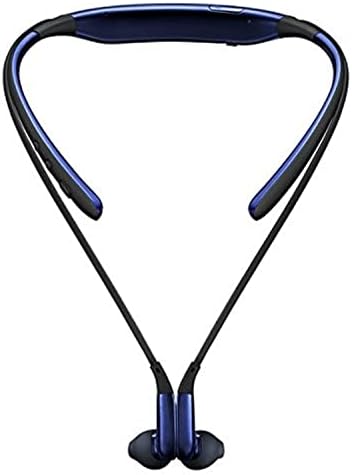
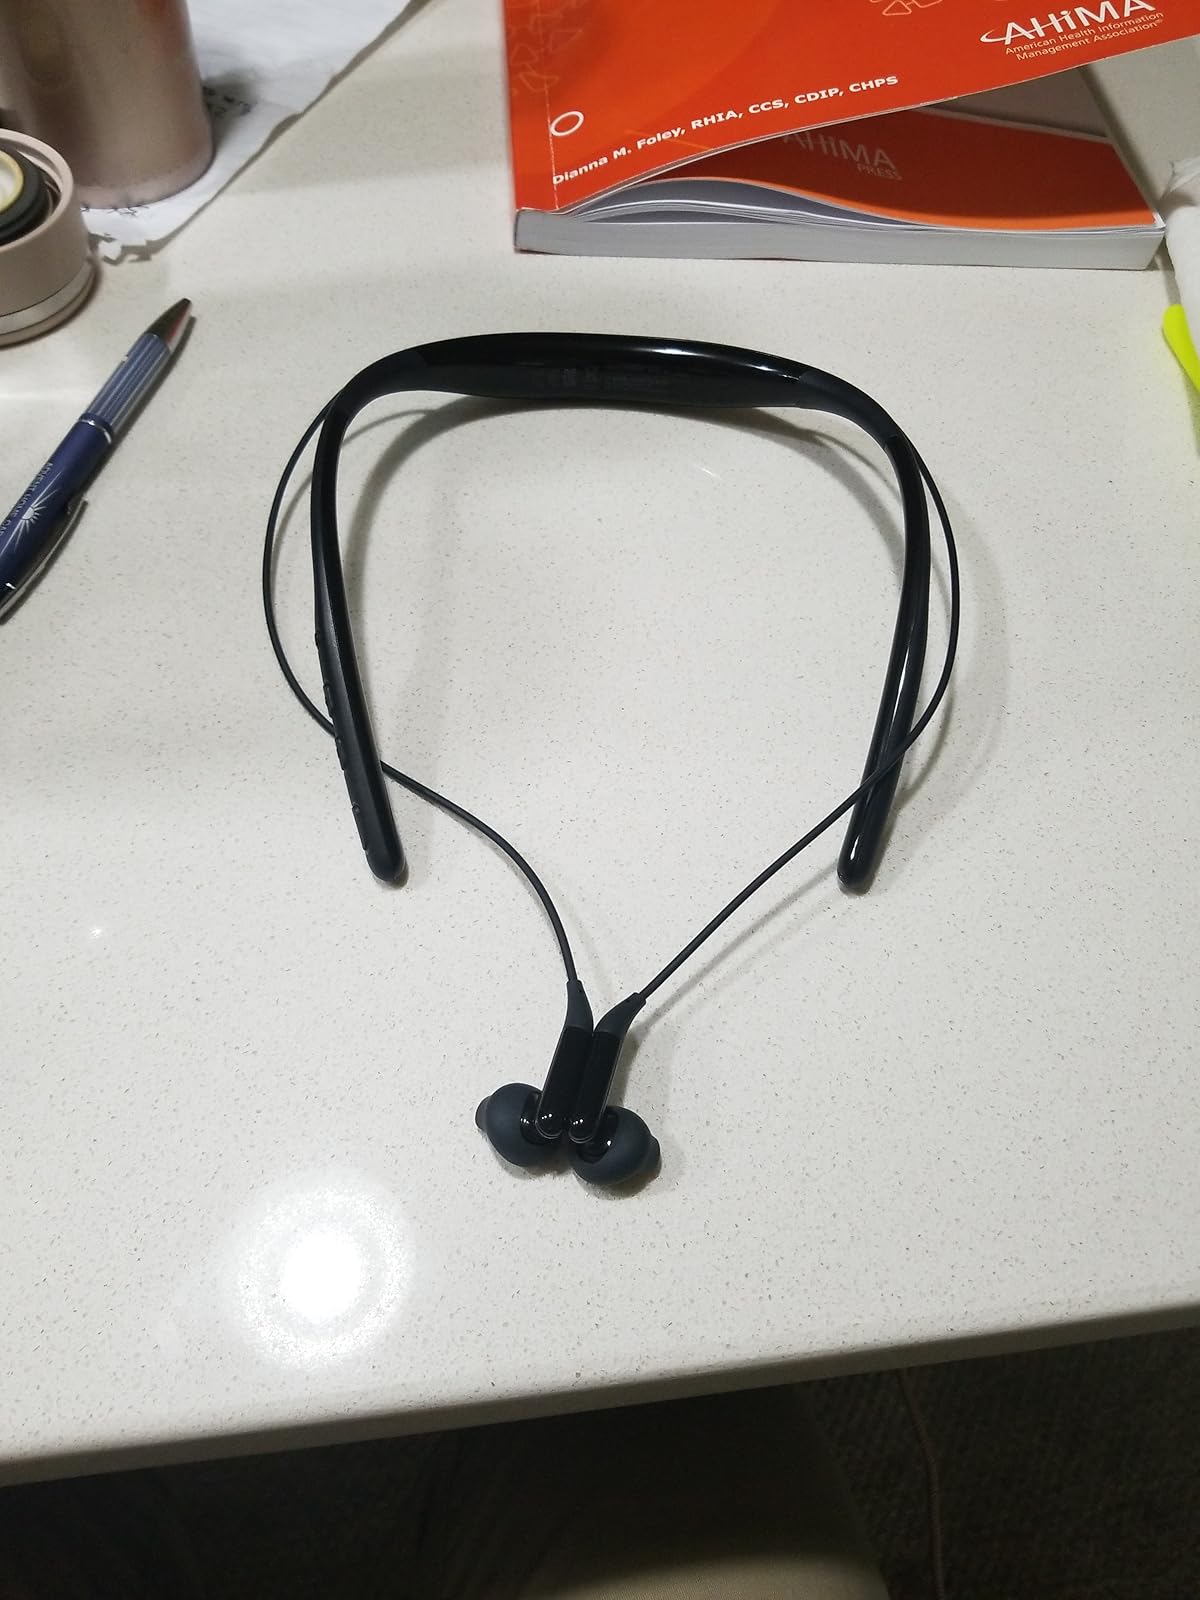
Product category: headphones
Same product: yes